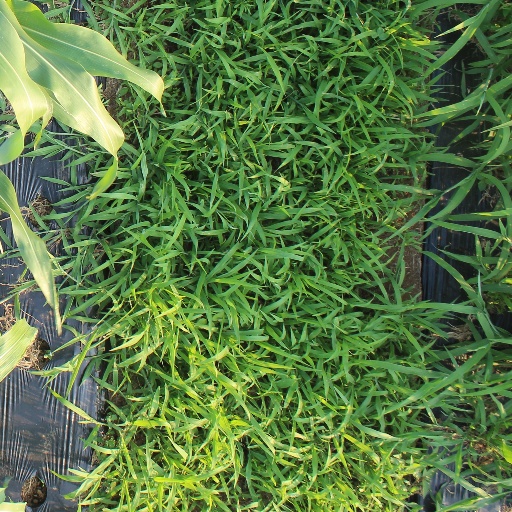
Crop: sorghum